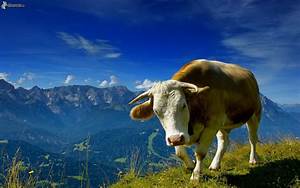
Label: cow